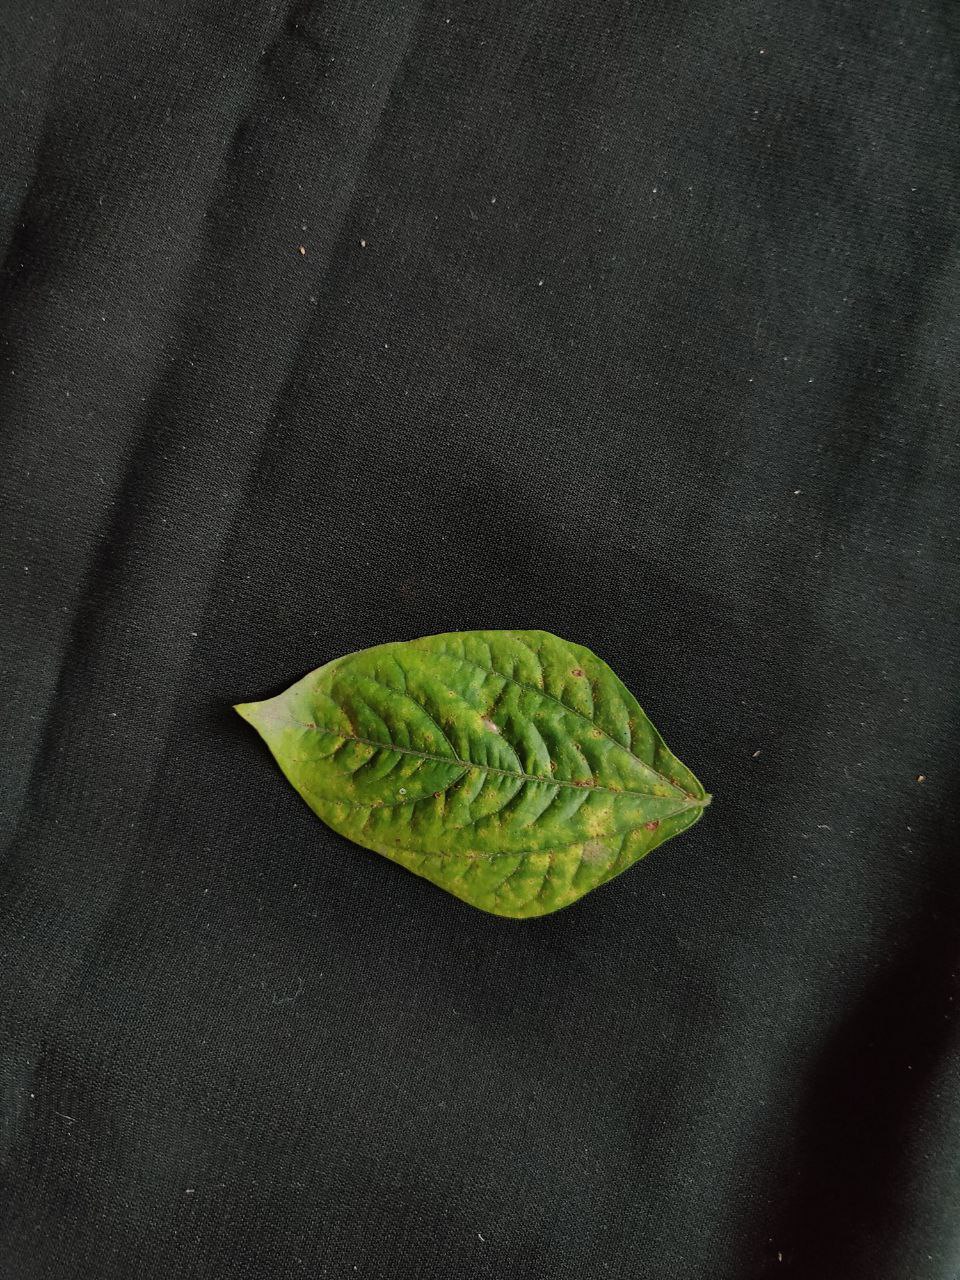
Crop: cowpea
Leaf condition: Septoria leaf spot